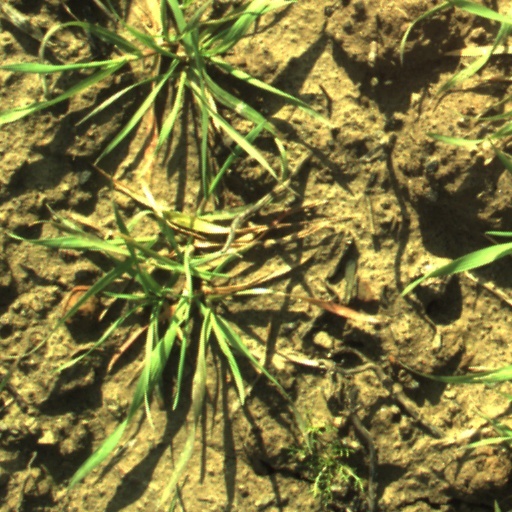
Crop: wheat